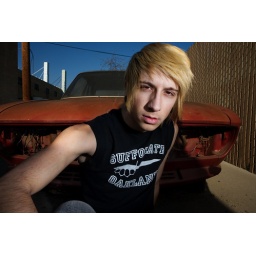
model is sitting in shady spot in front of car. car is getting direct sunlight. model is getting flash from off camera right.